Mike McDermott (politician)

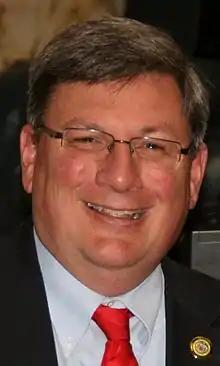

Michael Andrew McDermott (born November 22, 1961) is an American politician who was a Republican member of the Maryland House of Delegates, representing district 38B, from 2011 to 2015.